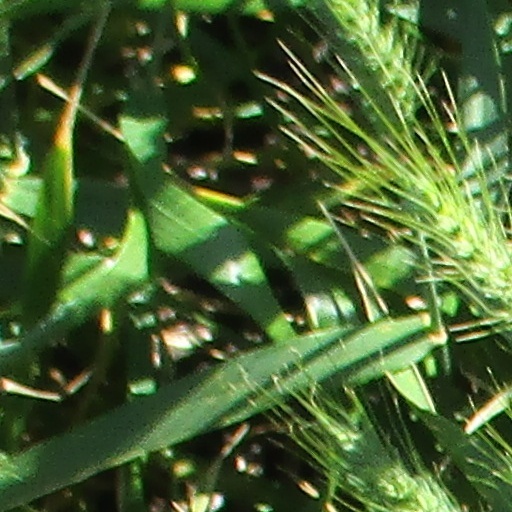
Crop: wheat